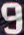
Number: 9